Saint-Gobain

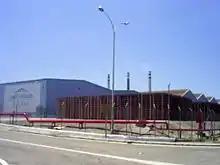
Saint-Gobain sherry bottle factory at Jerez, Andalusia (Spain)

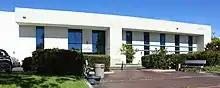
Saint-Gobain Performance Plastics, Garden Grove, California

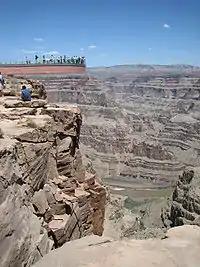
Skywalk built with SG glass, looking over the Grand Canyon

Saint-Gobain is organized into three major sectors (% by 2014 net sales restated excluding Verallia): Building Distribution (49%), Construction Products (27.5%), Innovative Materials (23.5%).